January 1973 lunar eclipse

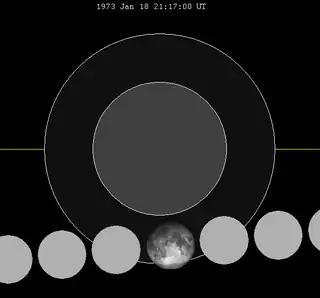
The Moon's hourly motion shown right to left

A penumbral lunar eclipse occurred at the Moon’s descending node of orbit on Thursday, January 18, 1973, with an umbral magnitude of −0.1292. A lunar eclipse occurs when the Moon moves into the Earth's shadow, causing the Moon to be darkened. A penumbral lunar eclipse occurs when part or all of the Moon's near side passes into the Earth's penumbra. Unlike a solar eclipse, which can only be viewed from a relatively small area of the world, a lunar eclipse may be viewed from anywhere on the night side of Earth. Occurring about 2 days after perigee (on January 16, 1973, at 20:50 UTC), the Moon's apparent diameter was larger.